Gothic Revival architecture

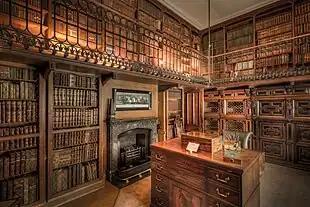
The study at Abbotsford, created for Sir Walter Scott whose novels popularised the Medieval period from which the Gothic Revival drew its inspiration

Throughout France in the 16th and 17th centuries, churches continued to be built following Gothic principles (structure of the buildings, application of tracery) such as St-Eustache (1532–1640, façade 1754) in Paris and Orléans Cathedral (1601–1829). This newer construction incorporated some little changes like the use of round arches instead of pointed arches and the application of some Classical details, until largely being replaced in new construction with the arrival of Baroque architecture.